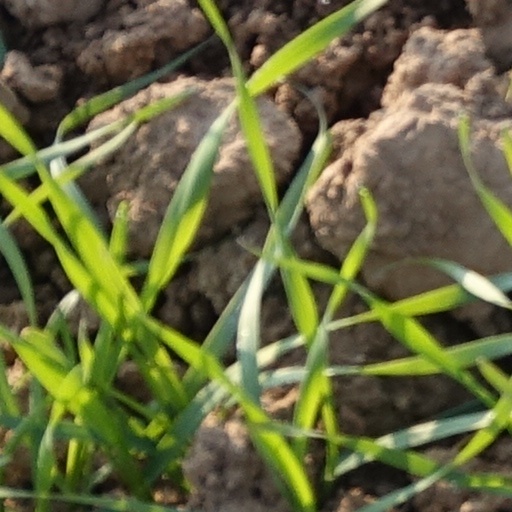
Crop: wheat